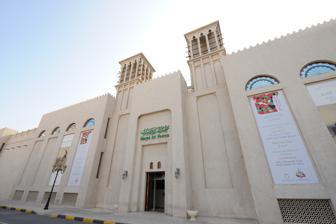
Building: Sharjah Art Museum
Country: United Arab Emirates
Year built: 1997
Sharjah Art Museum The Sharjah Art Museum is an art museum in the city of Sharjah , United Arab Emirates . It was housed in Bait Al Serkal in Al Shuwaihean Area. It is one of the leading art institutions in the Persian Gulf region . A new building of the museum was established on April 7, 1997, under the patronage of Sheikh Sultan bin Muhammad Al-Qasimi , the Supreme Council Member and Ruler of Sharjah during the 3rd Sharjah International Arts Biennial . Sharjah Art Museum has a collection of modern and contemporary art by artists from United Arab Emirates and other Middle Eastern countries. It also organizes and hosts temporary exhibitions and educational events. It has a total floor area of 111,000 m 2 with galleries over two floors and an underground car park beneath it and  has a permanent gallery with highlights from the renowned orientalist collection of His Highness Dr Sheikh Sultan bin Muhammad Al Qasimi, Supreme Council Member and Ruler of Sharjah. Exhibitions Barjeel Art Foundation exhibition at the Sharjah Art Museum Sharjah Art Museum since its establishment, held numerous temporary exhibitions throughout the years. They were curated by the museum or in collaboration with other institutions. Some of those institutions were Cobra Museum of Modern Art in Amsterdam, TATE Britain in London, Barjeel Art Foundation in the UAE , and The Gibran Museum in Lebanon. It has been a pillar of the art scene in the country and region and has a dynamic expressions of Arab and international artists showcased through 300+ artworks across 64 halls. Temporary Exhibition Stations by Lore Bert [ de ] , 2007 Andreas Gursky , 2007 Face of Asia: Steve McCurry Photographs, 2008 Lure of the East, 2009 Tarek Al-Ghoussein , 2010 Lithographs of David Roberts , 2011 Ibrahim El-Salahi : A Visionary Modernist, 2012 Trajectories: 19th and 21st Century Printmaking from India and Pakistan, 2014 Cobra: 1000 Days of Free Art, 2015 Drawings of Gibran: A Human Perspective, 2015 Considering Dynamics and Forms of Chaos: Angela Bullock and Maria Zeres, 2016 Kamal Youssef : Egyptian Surrealism's Time Capsule, 2016 Ahmed Morsi : A Dialogic Imagination Exhibition, 2017 Subversive Forms of Social Sculpture: Abdulnasser Gharem and Heimo Zobernig , 2018 A Century in Flux: Highlights from the Barjeel Art Foundation , 2018-2023 Annual exhibitions Emirates Fine Arts Society Exhibition Lasting Impressions Exhibition organized by the museum to highlight pioneer Arab artists in the MENA Region some of them include: Thuraya Albaqsami Abdulqader Al Rais Ismail Al Rifai Abdul Latif Al Smoudi George Bahgory Najat Maky Ismail Shammout and Tamam El Akhal Sharjah Biennial , organized by Sharjah Art Foundation Sharjah Islamic Art Festival See also Visual arts portal Sharjah Museums Authority Sharjah Heritage Museum Sharjah Maritime Museum Sharjah Museum of Islamic Civilization References